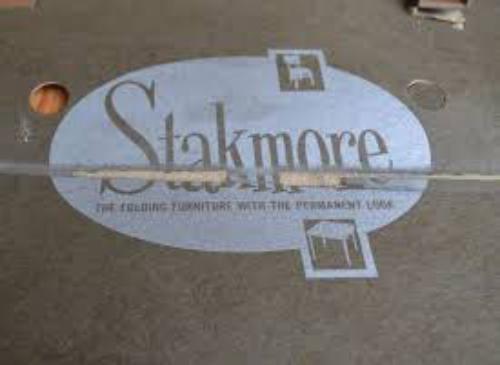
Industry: Necessities